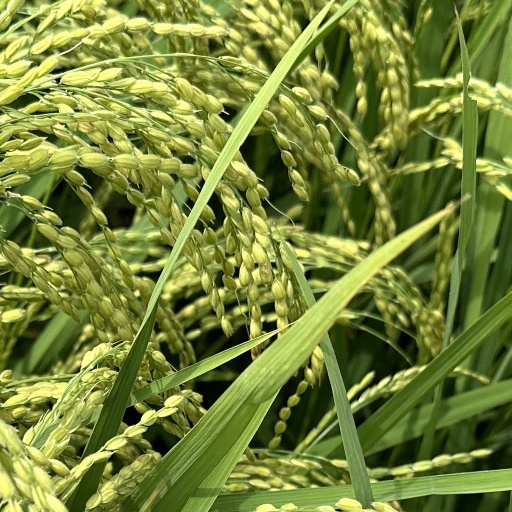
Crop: rice